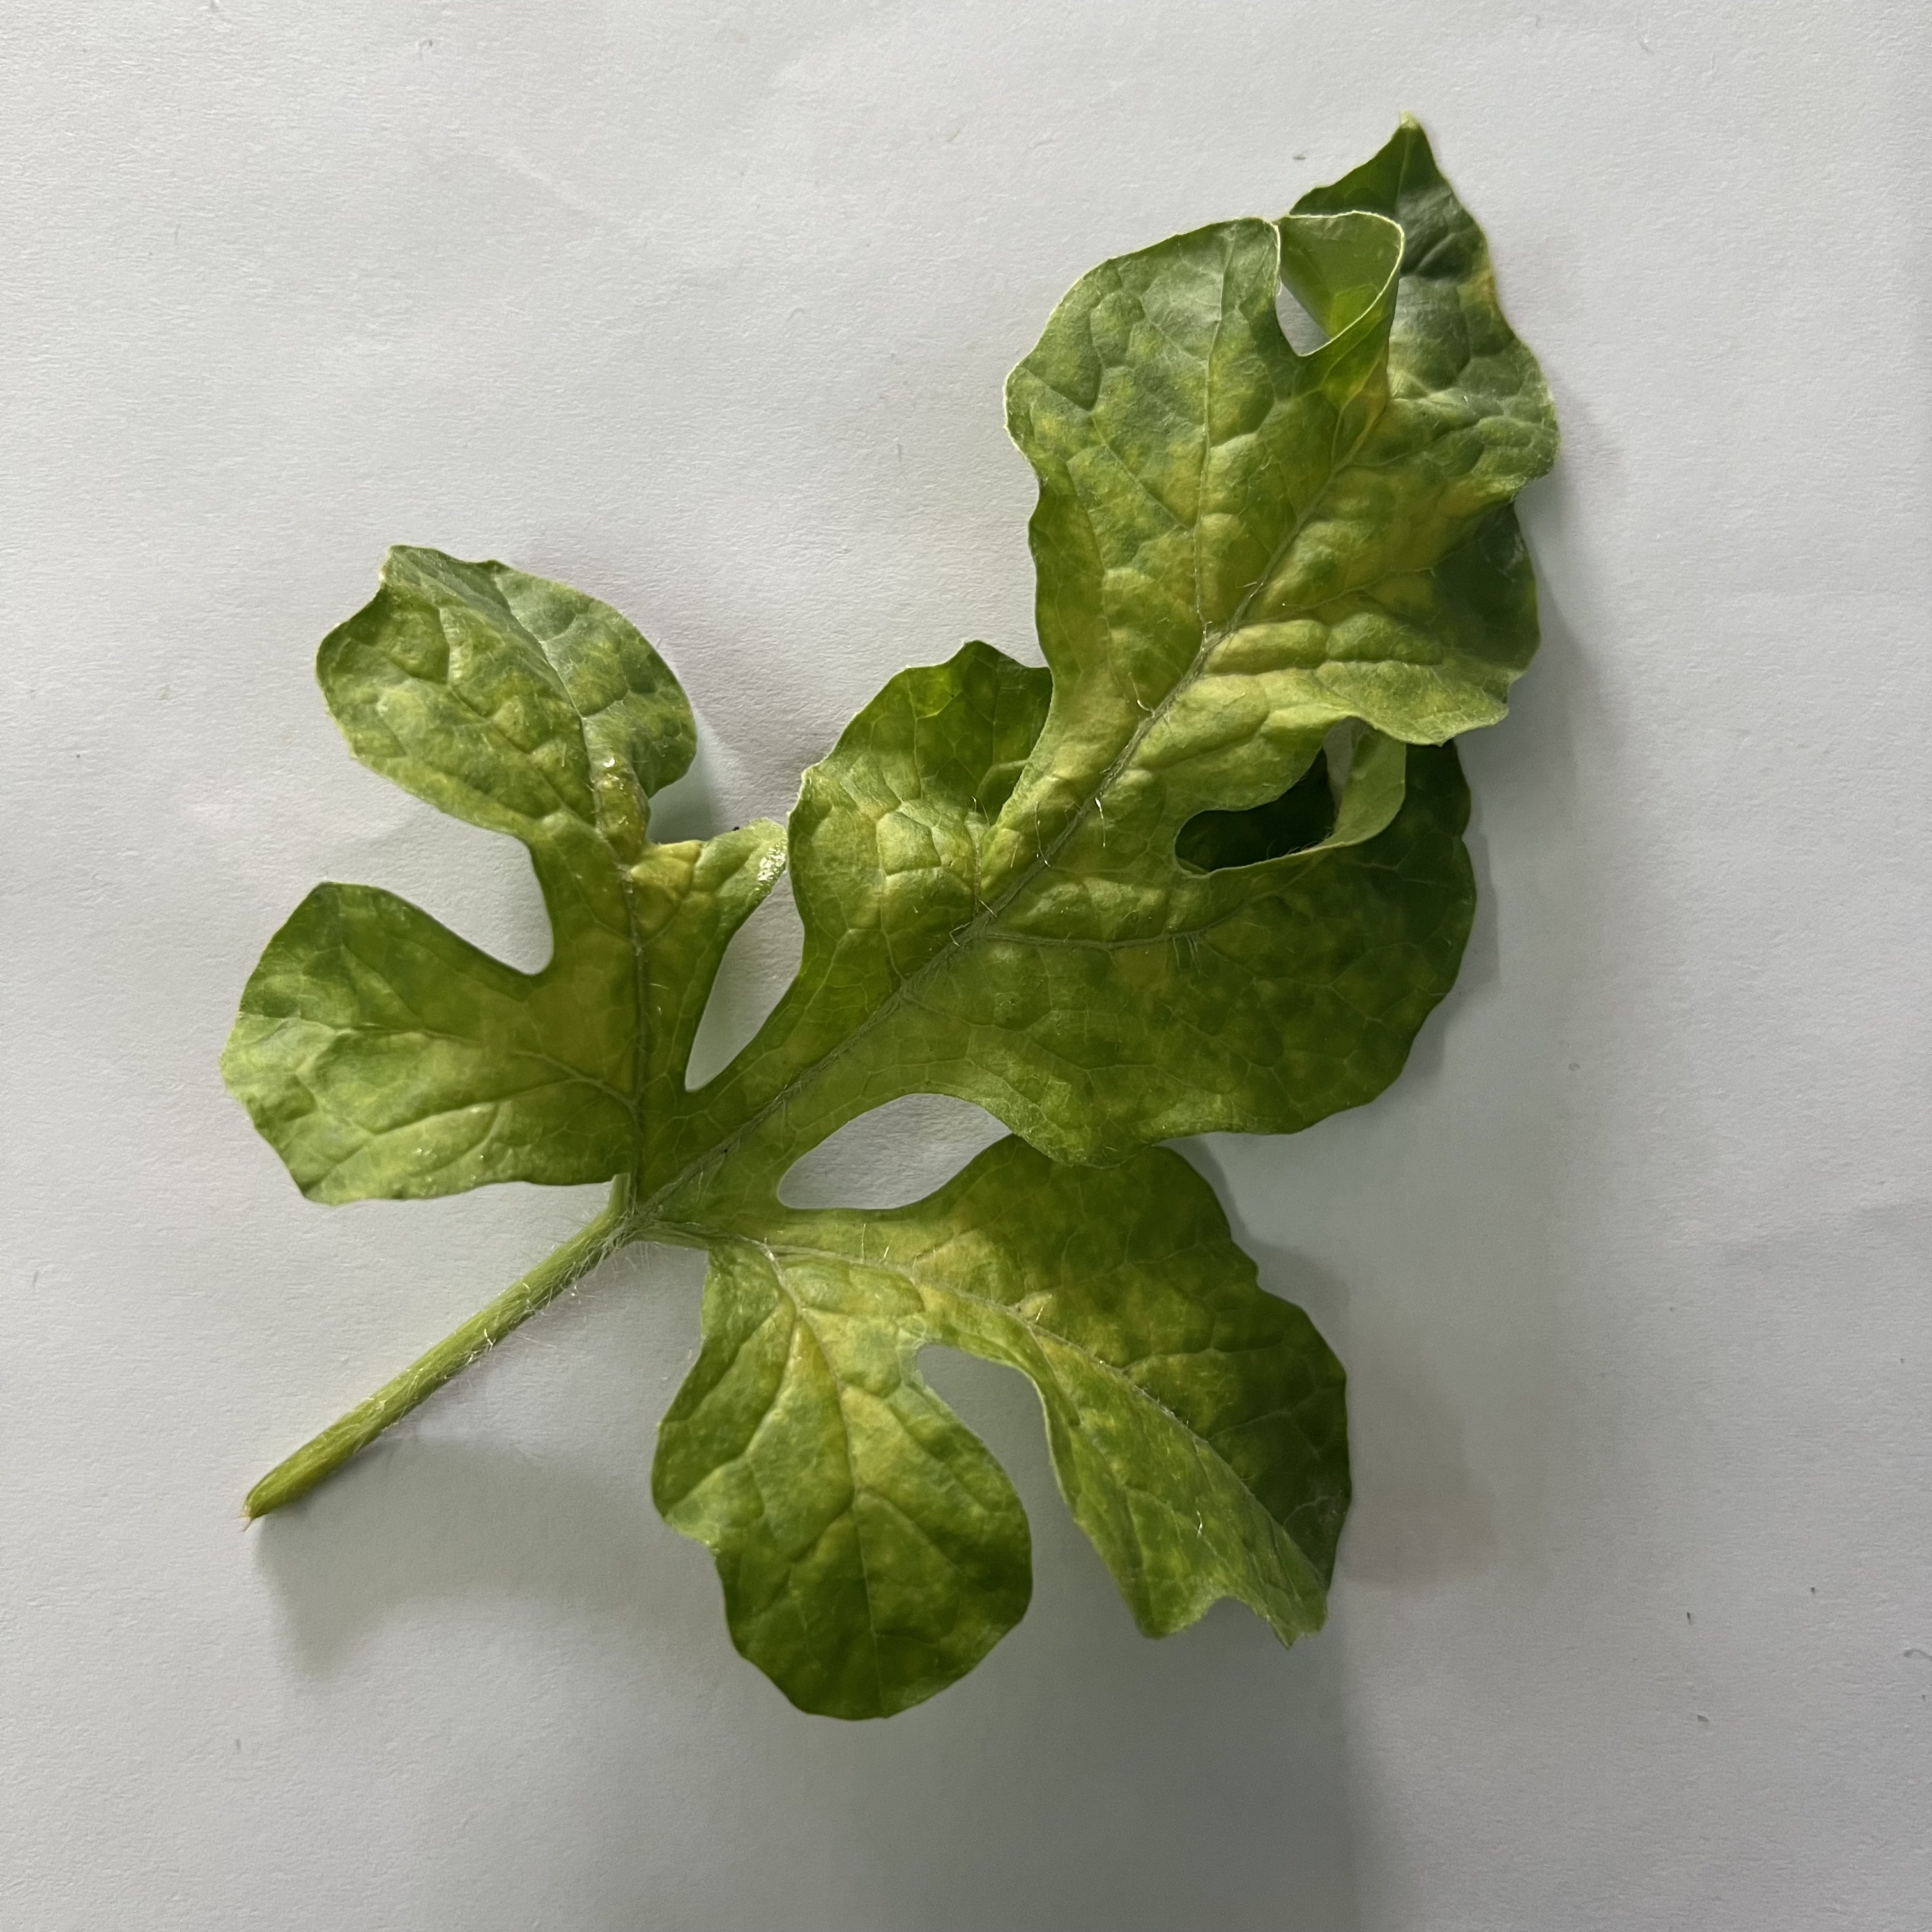
Label: Mosaic_Virus